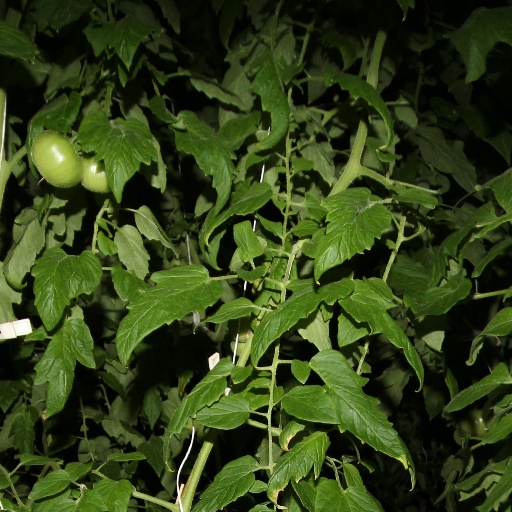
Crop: tomato